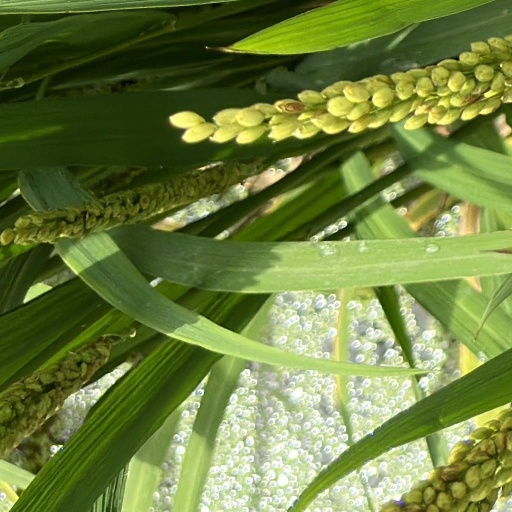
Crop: rice